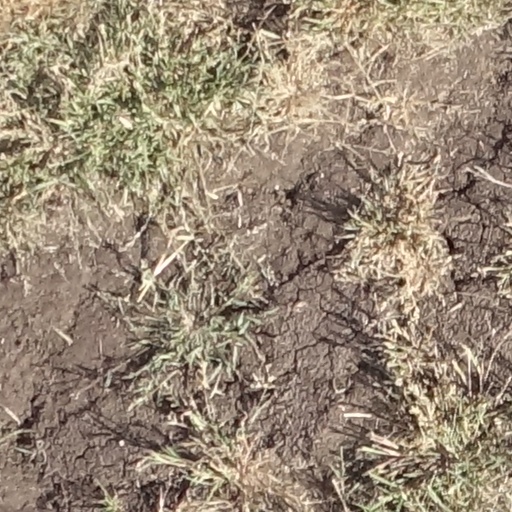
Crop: sorghum